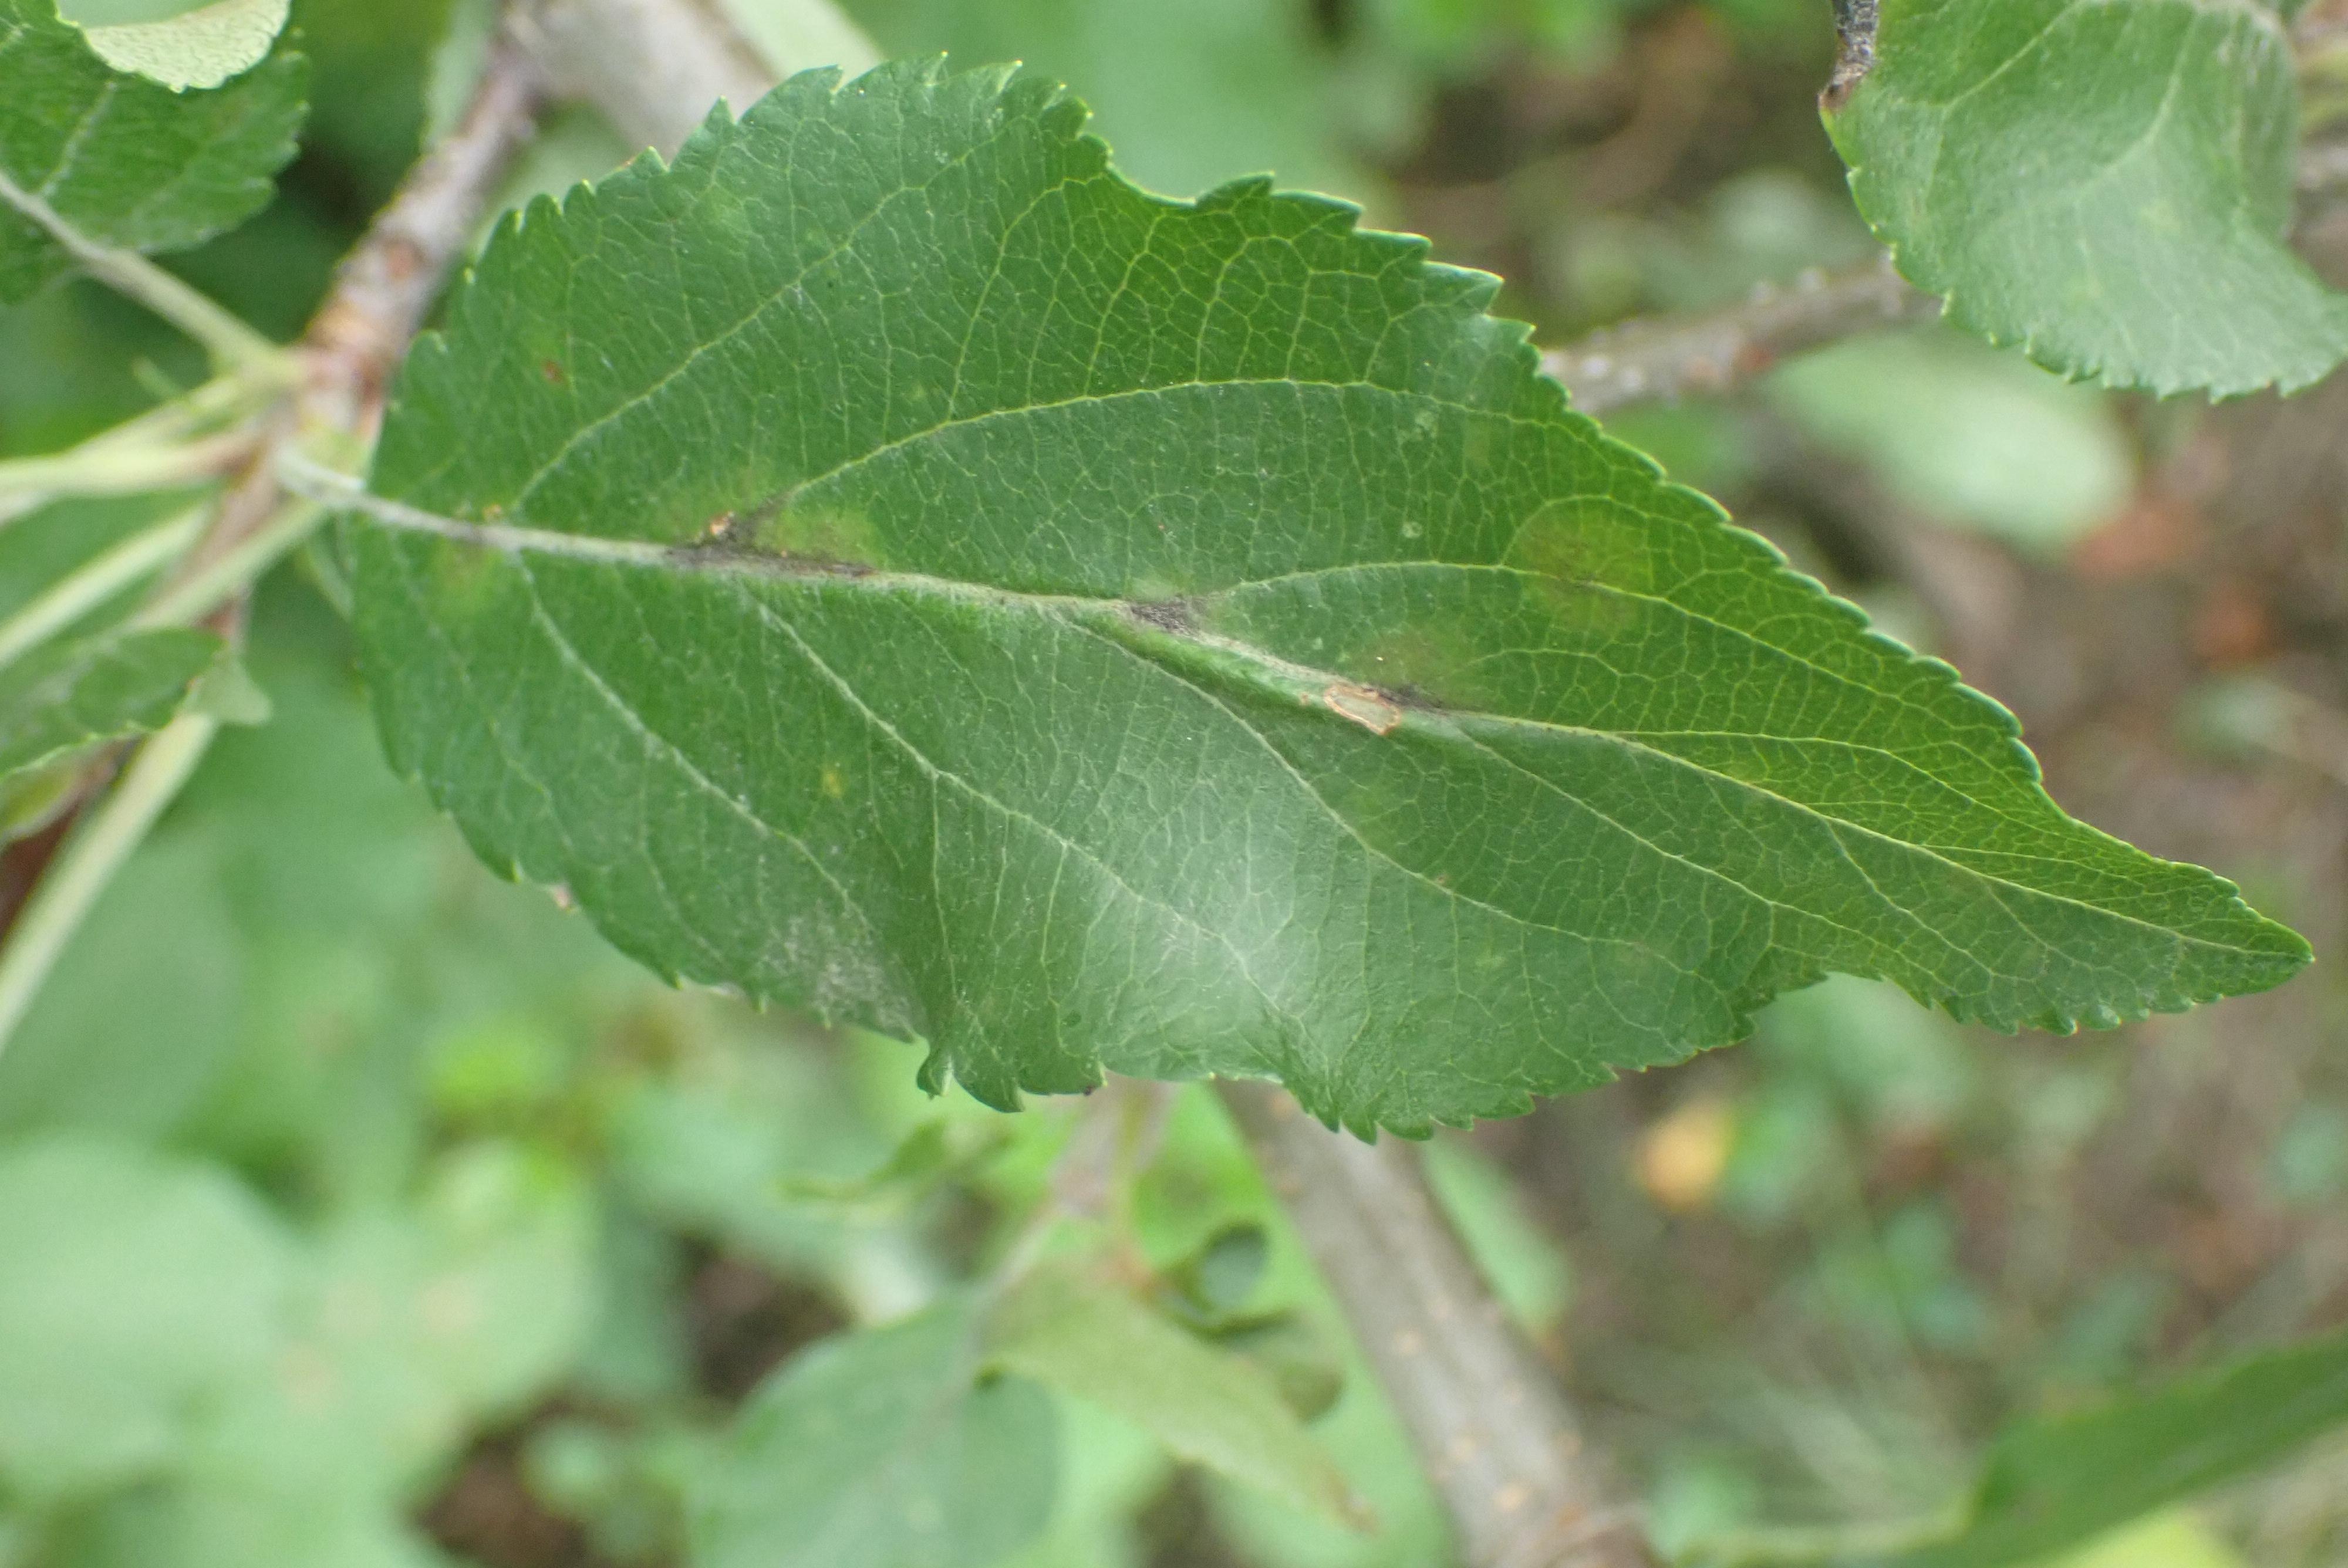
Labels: scab